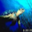
Label: turtle